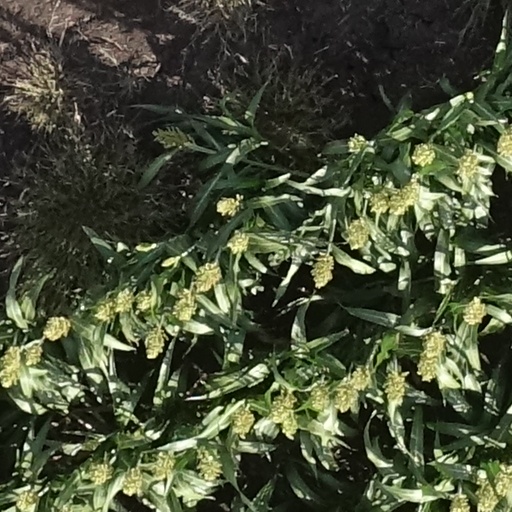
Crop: sorghum